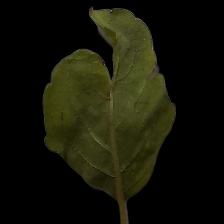
Plant: Tulsi